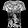
Label: T - shirt / top